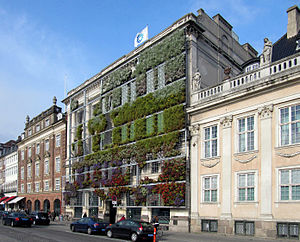
EU's agenturer
EU's miljøagentur i København
EU har oprettet en række decentrale EU-agenturer til at løse en række specialiserede opgaver af juridisk, teknisk, og/eller videnskabelig karakter.